Porta Claudia

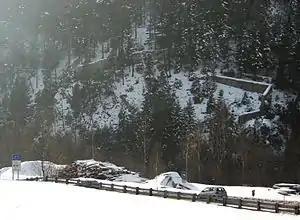
Remains of Porta Claudia on the western hillside

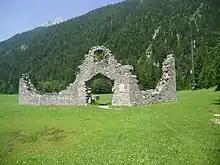
Leutascher Schanz

The Porta Claudia is a former fortification at the Scharnitz Pass, where the valley of the River Isar narrows near the village of Scharnitz (Tyrol, Austria), on the Bavarian border near Mittenwald. The Porta Claudia – or more precisely the Scharnitz Pass – is the start of the present federal highways, the B 2 (Germany) and the B 177 (Austria).